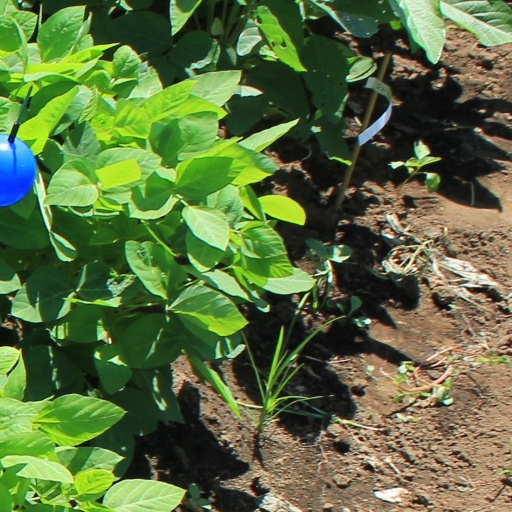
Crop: soybean